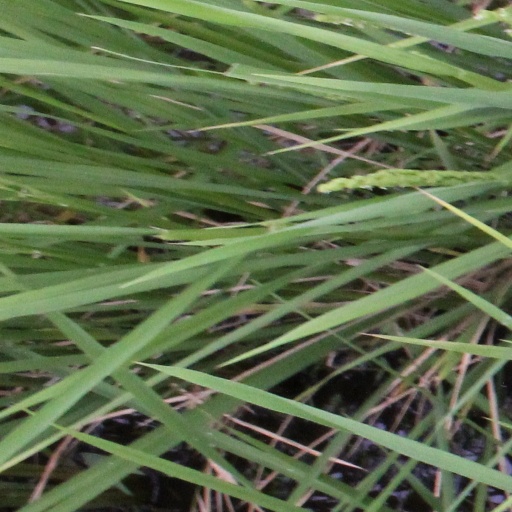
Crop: rice